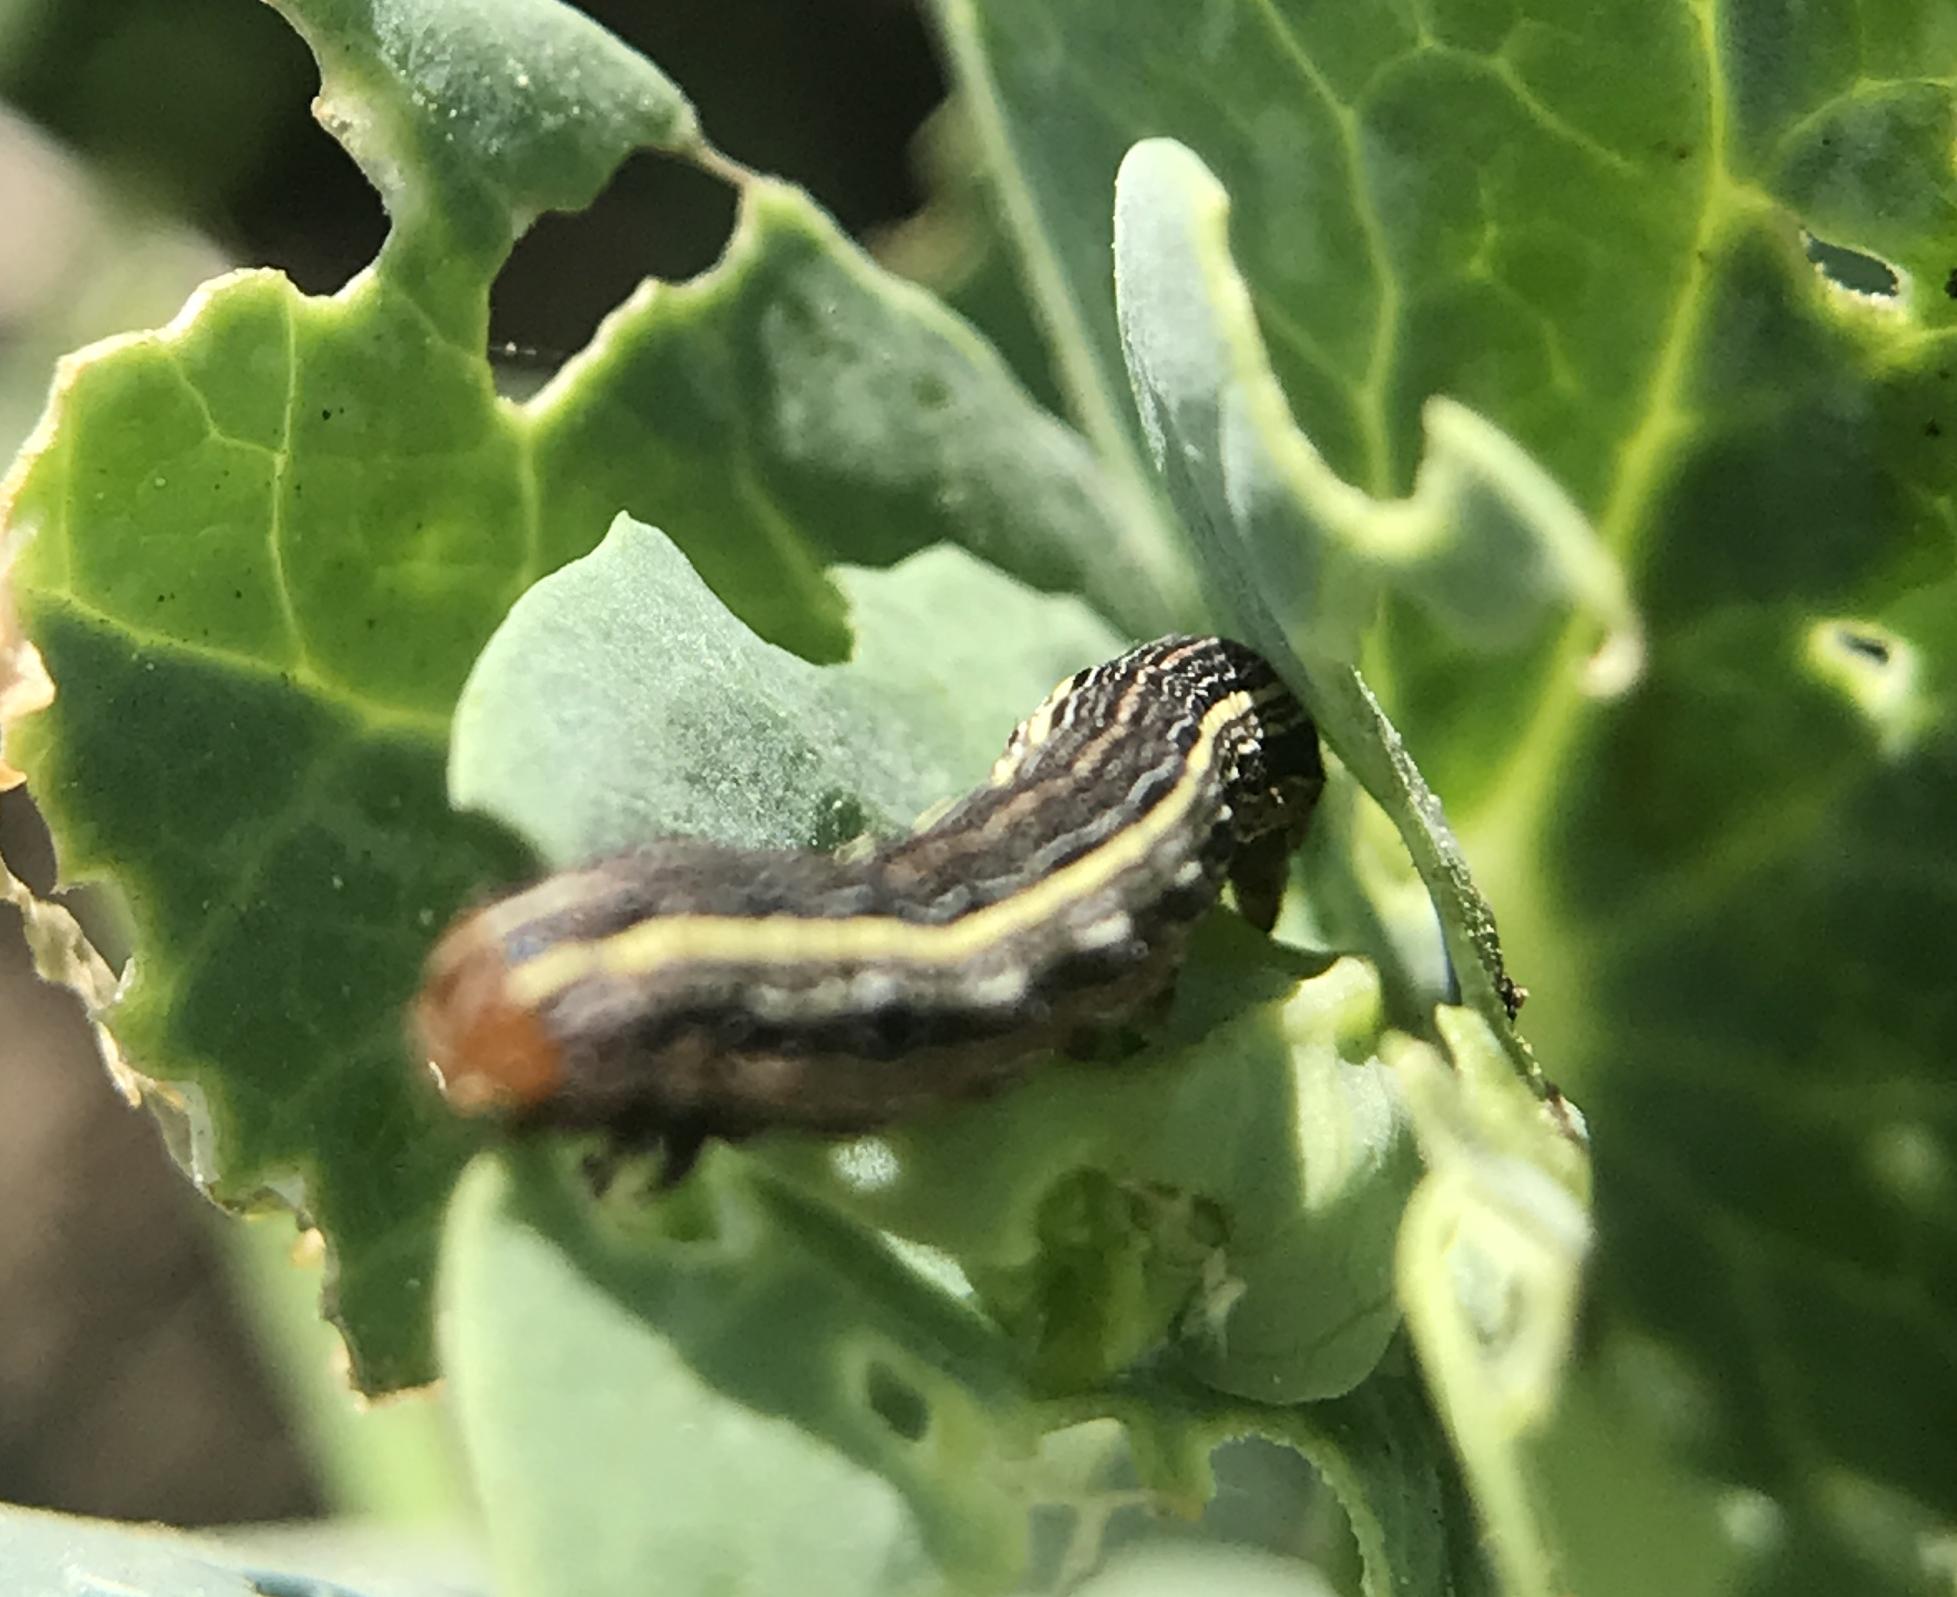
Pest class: occasional_pest